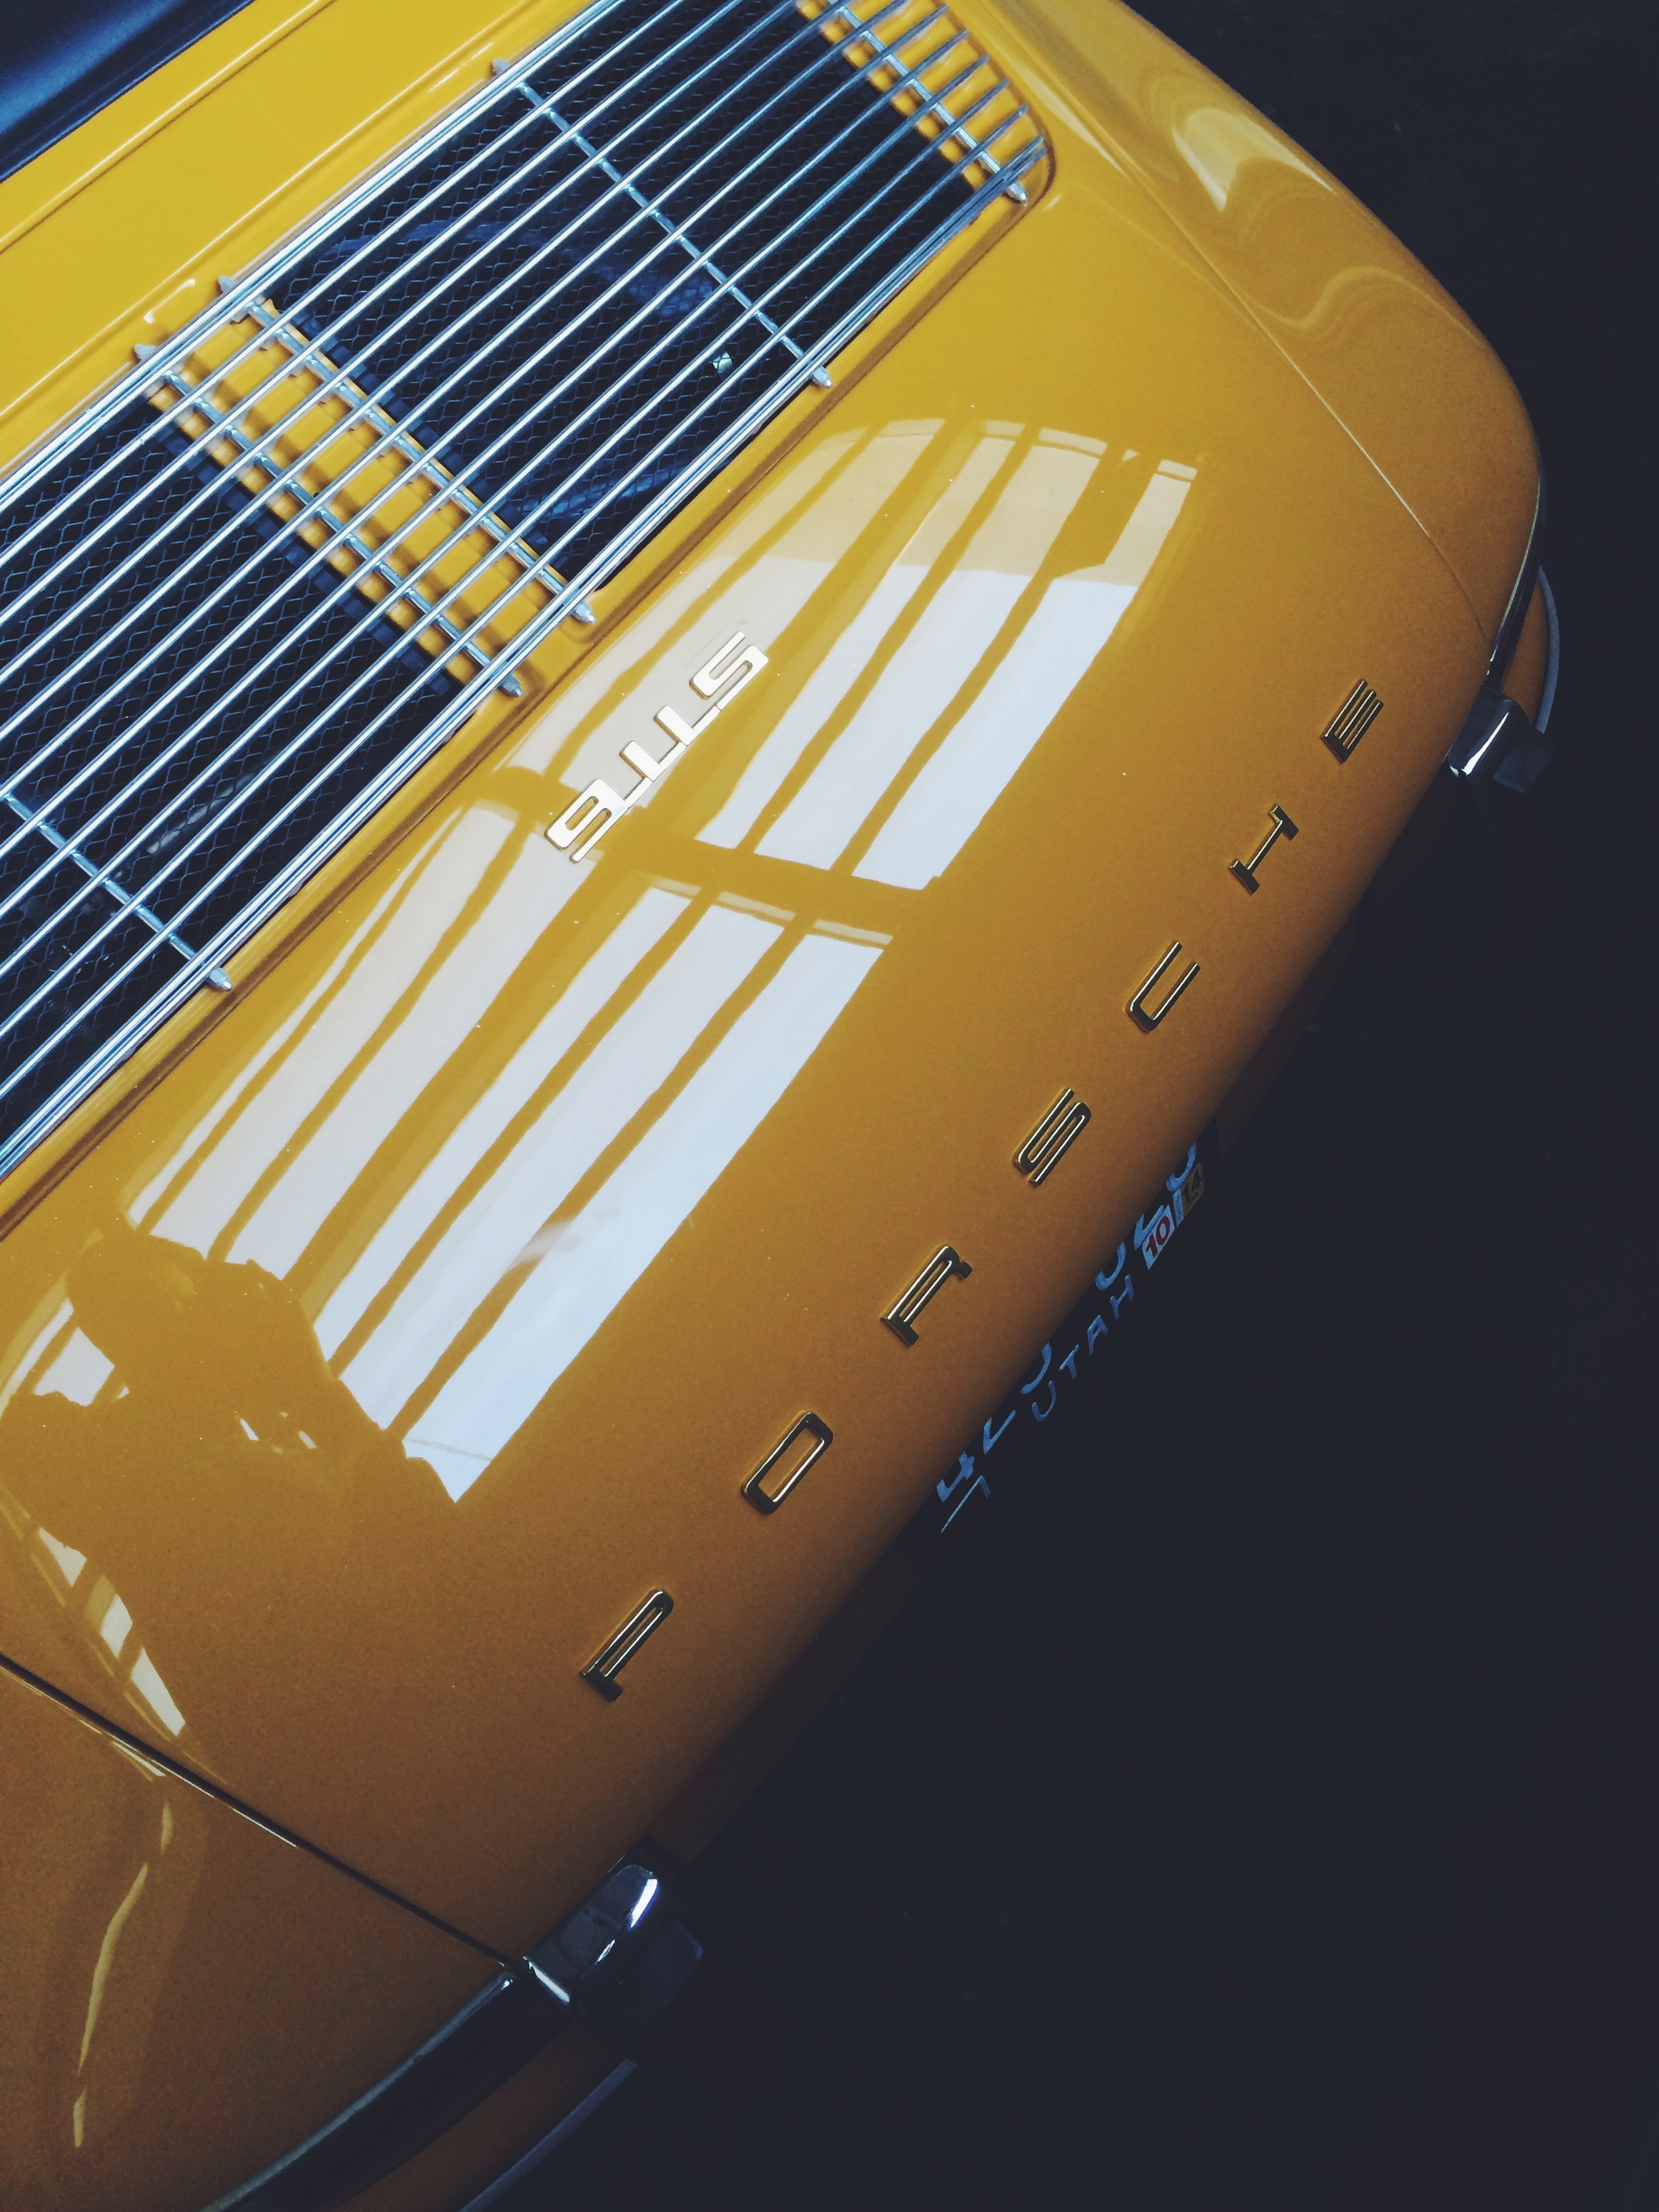
wing, car, automobile, trunk, reflection, vehicle, aviation, yellow, grill, bumper, publicdomain, chrome, illustration, porsche, shiny, sportscar, atmosphere of earth